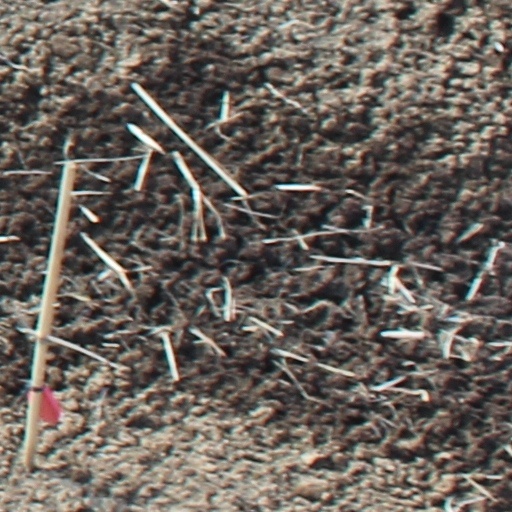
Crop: wheat